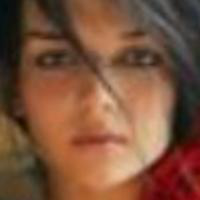
Age group: age 21-30